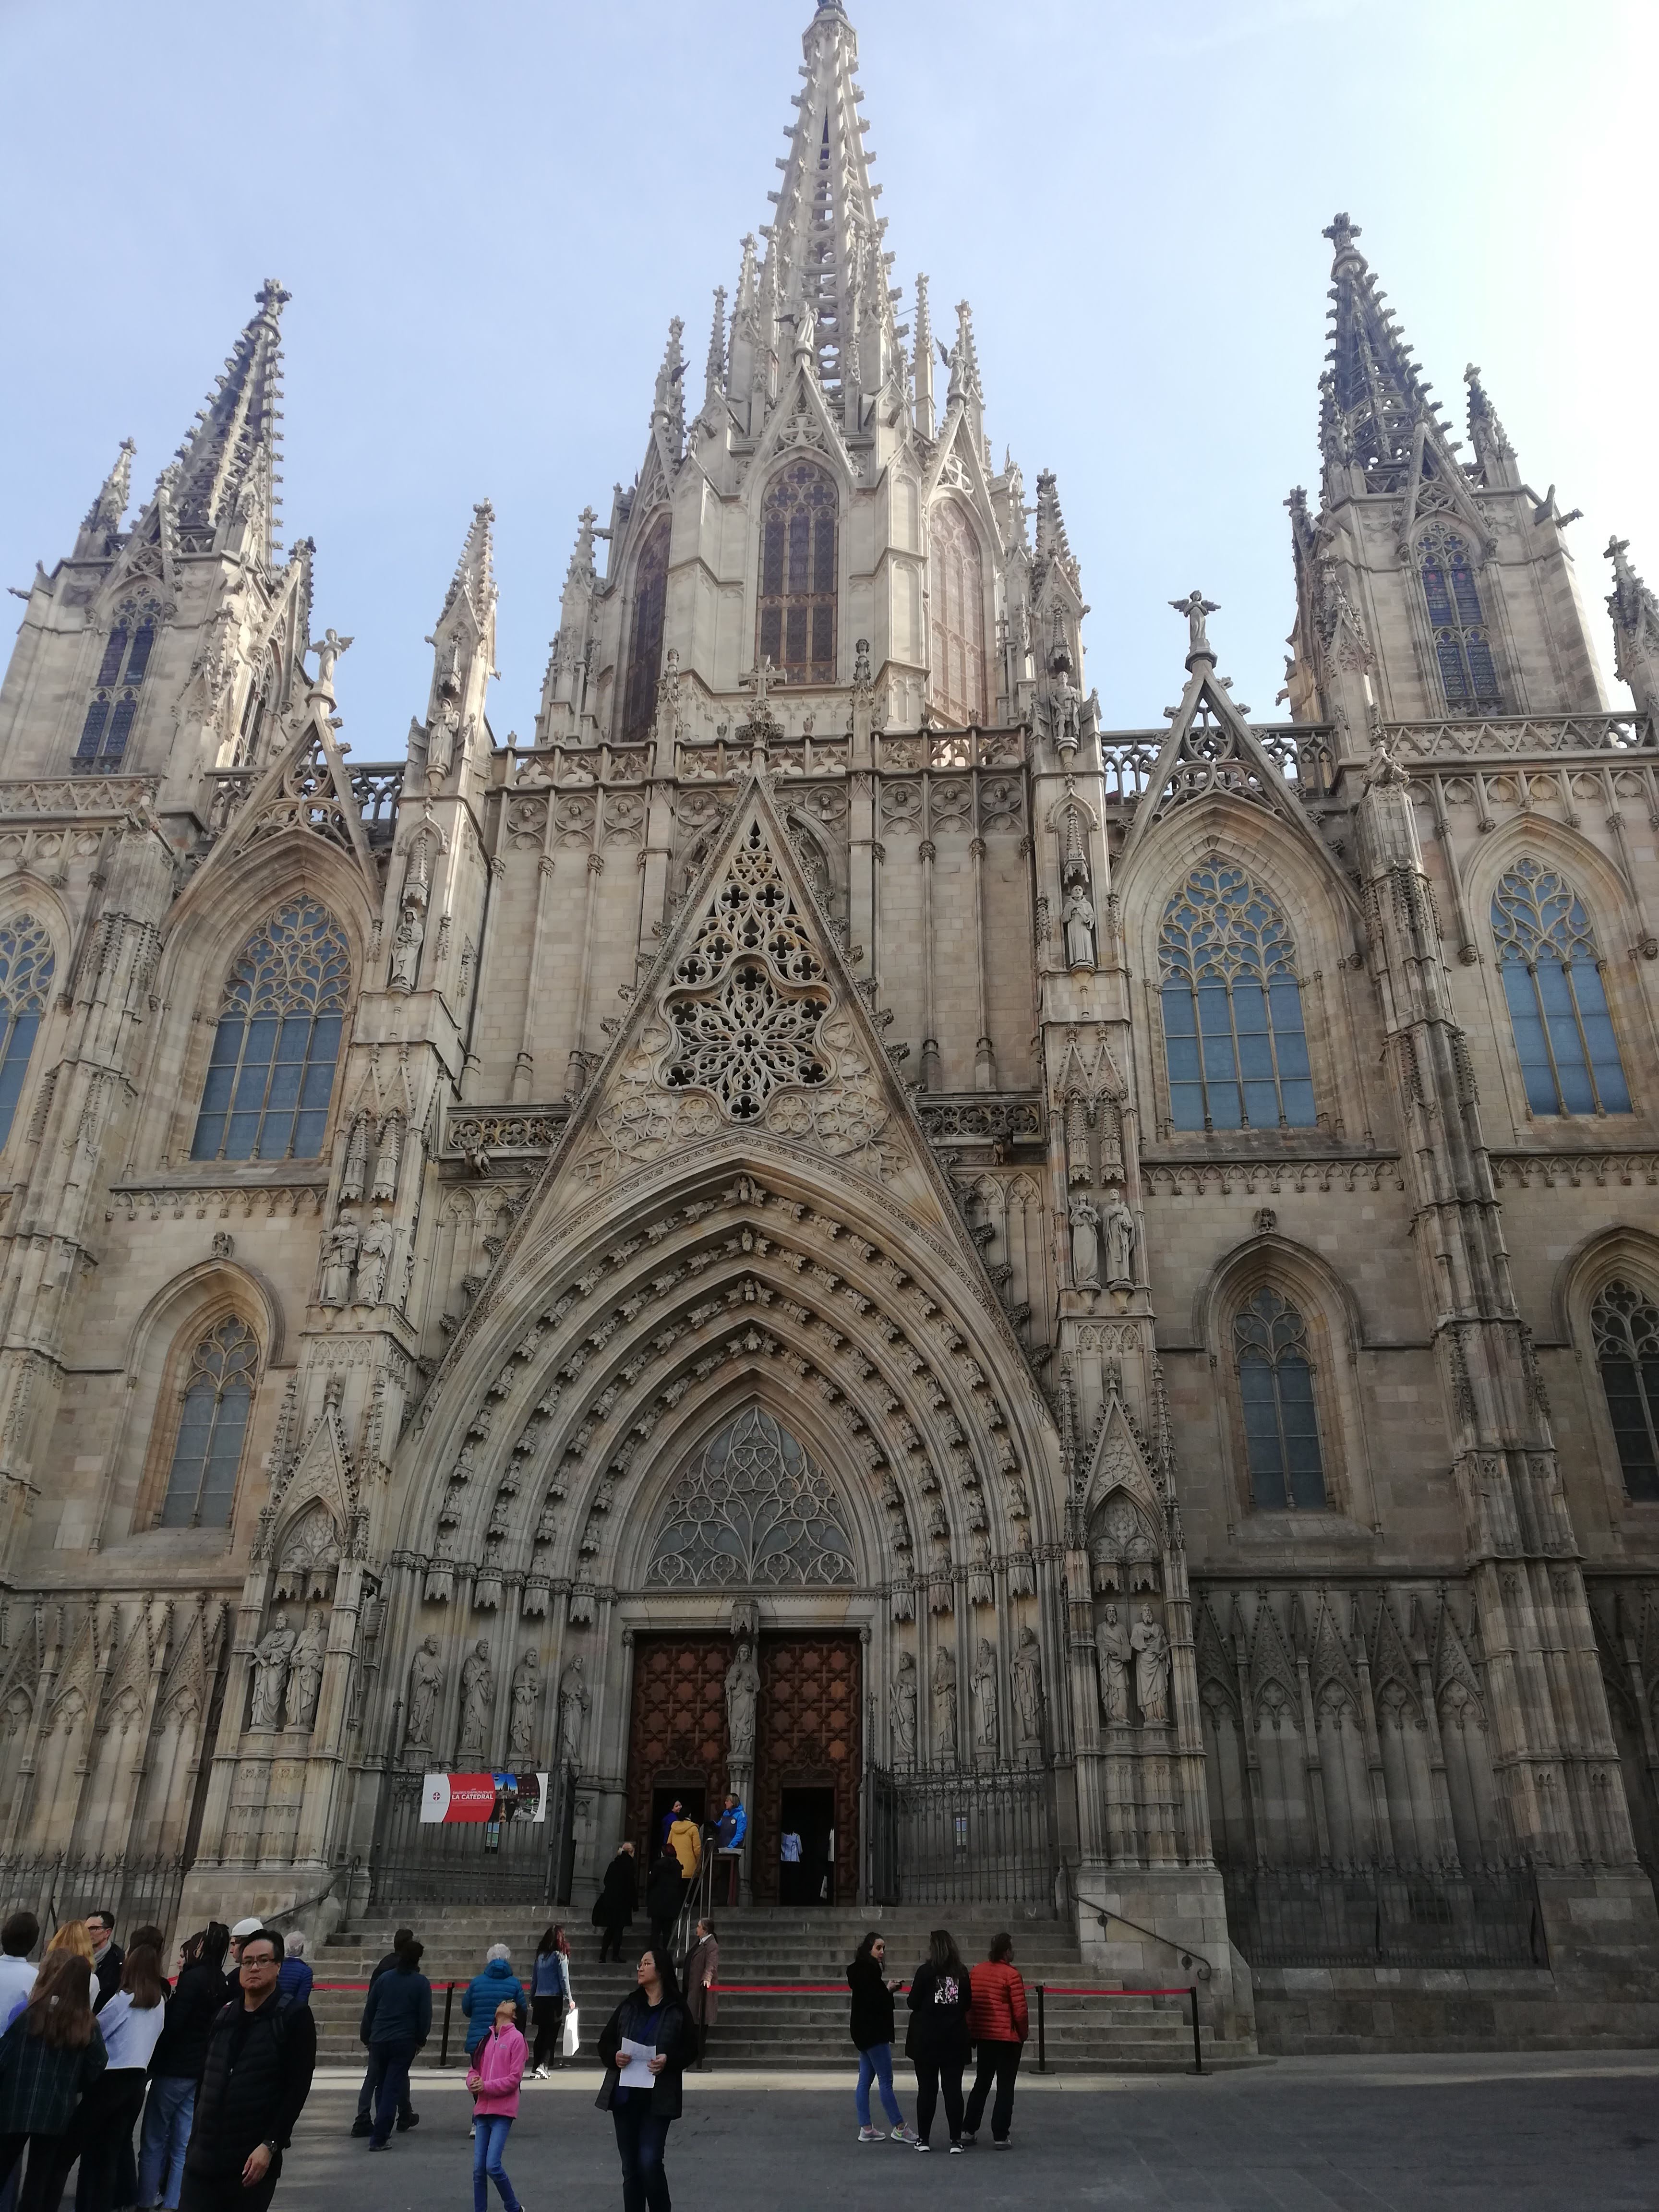
barcelona, medieval architecture, architecture, landmark, gothic architecture, place of worship, building, cathedral, spire, classical architecture, facade, church, sky, steeple, historic site, temple, city, listed building, tourist attraction, tourism, abbey, basilica, metropolis, arcade, byzantine architecture, arch